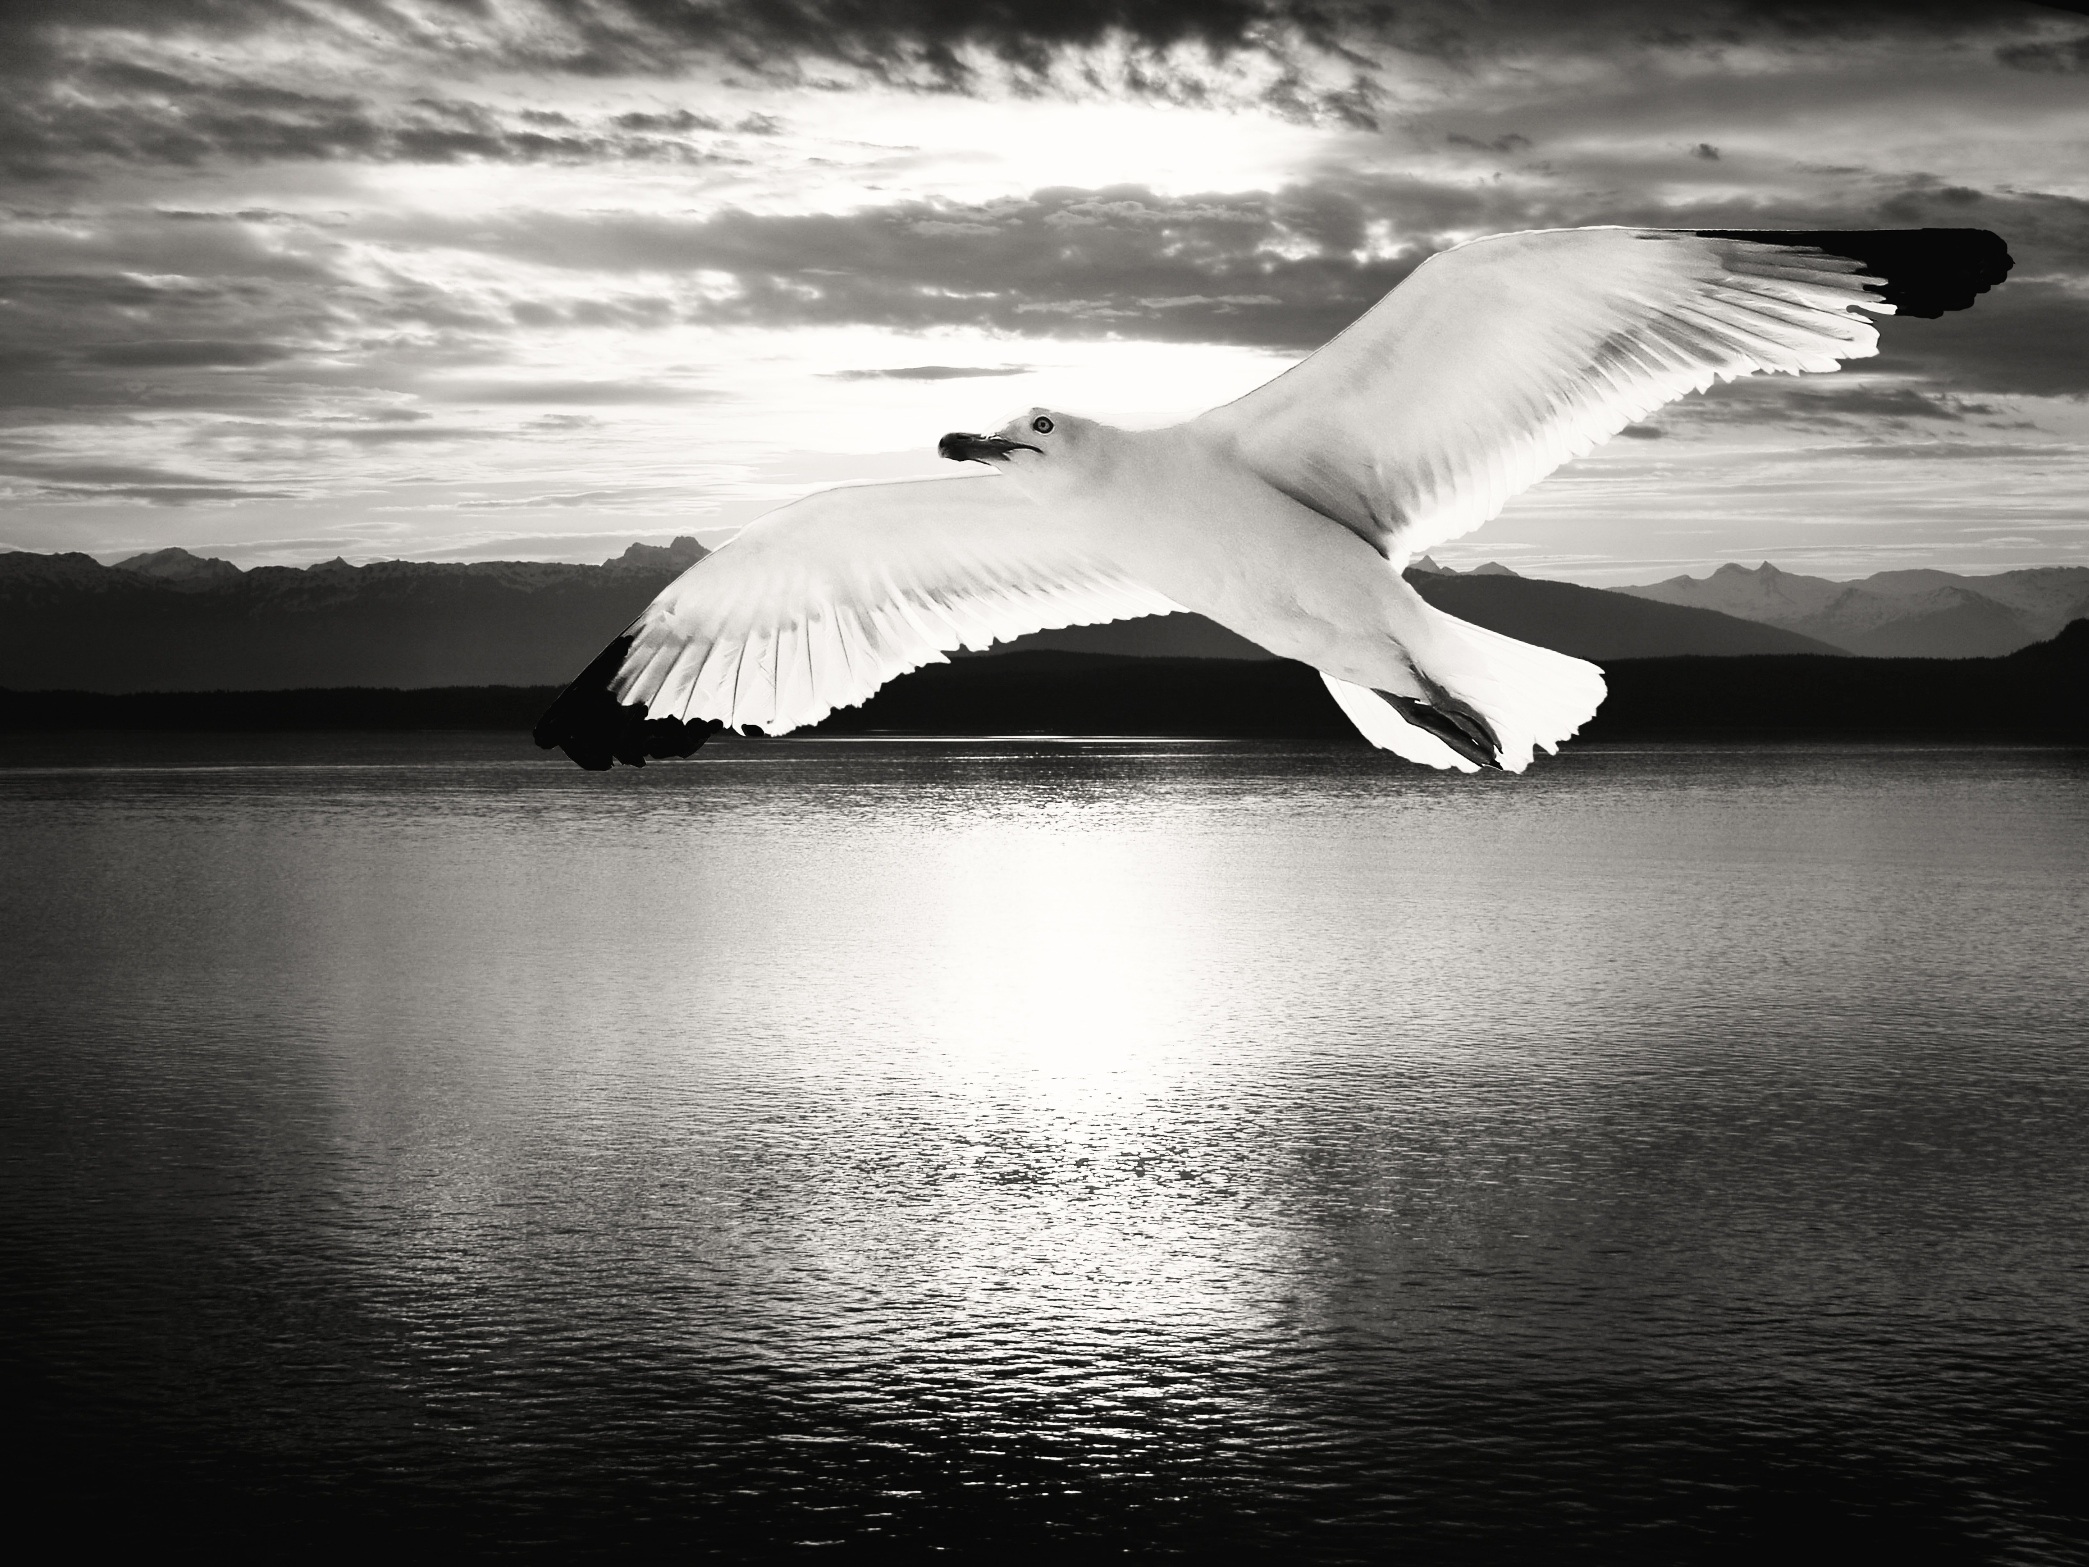
water, bird, wing, black and white, white, photography, lake, seabird, fly, seagull, reflection, gull, flight, darkness, black, monochrome, water bird, black and white recording, monochrome photography